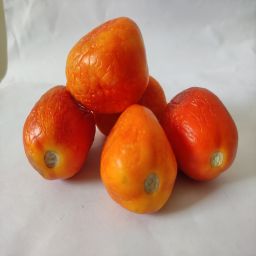
Crop: Tomato
Quality: Old